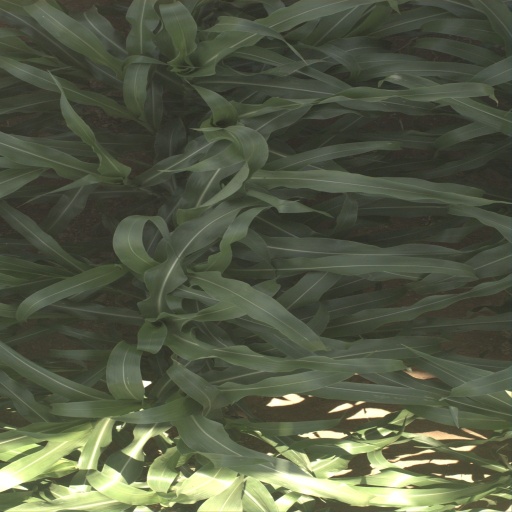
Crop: sorghum